List of mayors of Cagliari

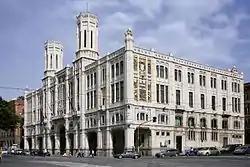
Cagliari Town Hall.

The Mayor of Cagliari is an elected politician who, along with the Cagliari's City Council, is accountable for the strategic government of Cagliari in Sardinia, Italy.